Carlo Mattrel

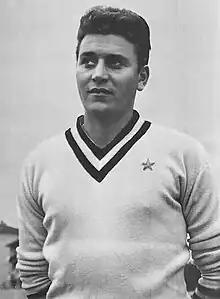
Mattrel with Juventus between late 1950s and early 1960s

Carlo Mattrel (14 April 1937 – 25 September 1976) was an Italian footballer, who played as a goalkeeper. During his career, he was regarded as one of the top goalkeepers in Italy, and had a highly successful career at club level playing for Juventus in particular, while also representing other Italian clubs. At international level, he represented the Italy national football team at the 1962 FIFA World Cup.